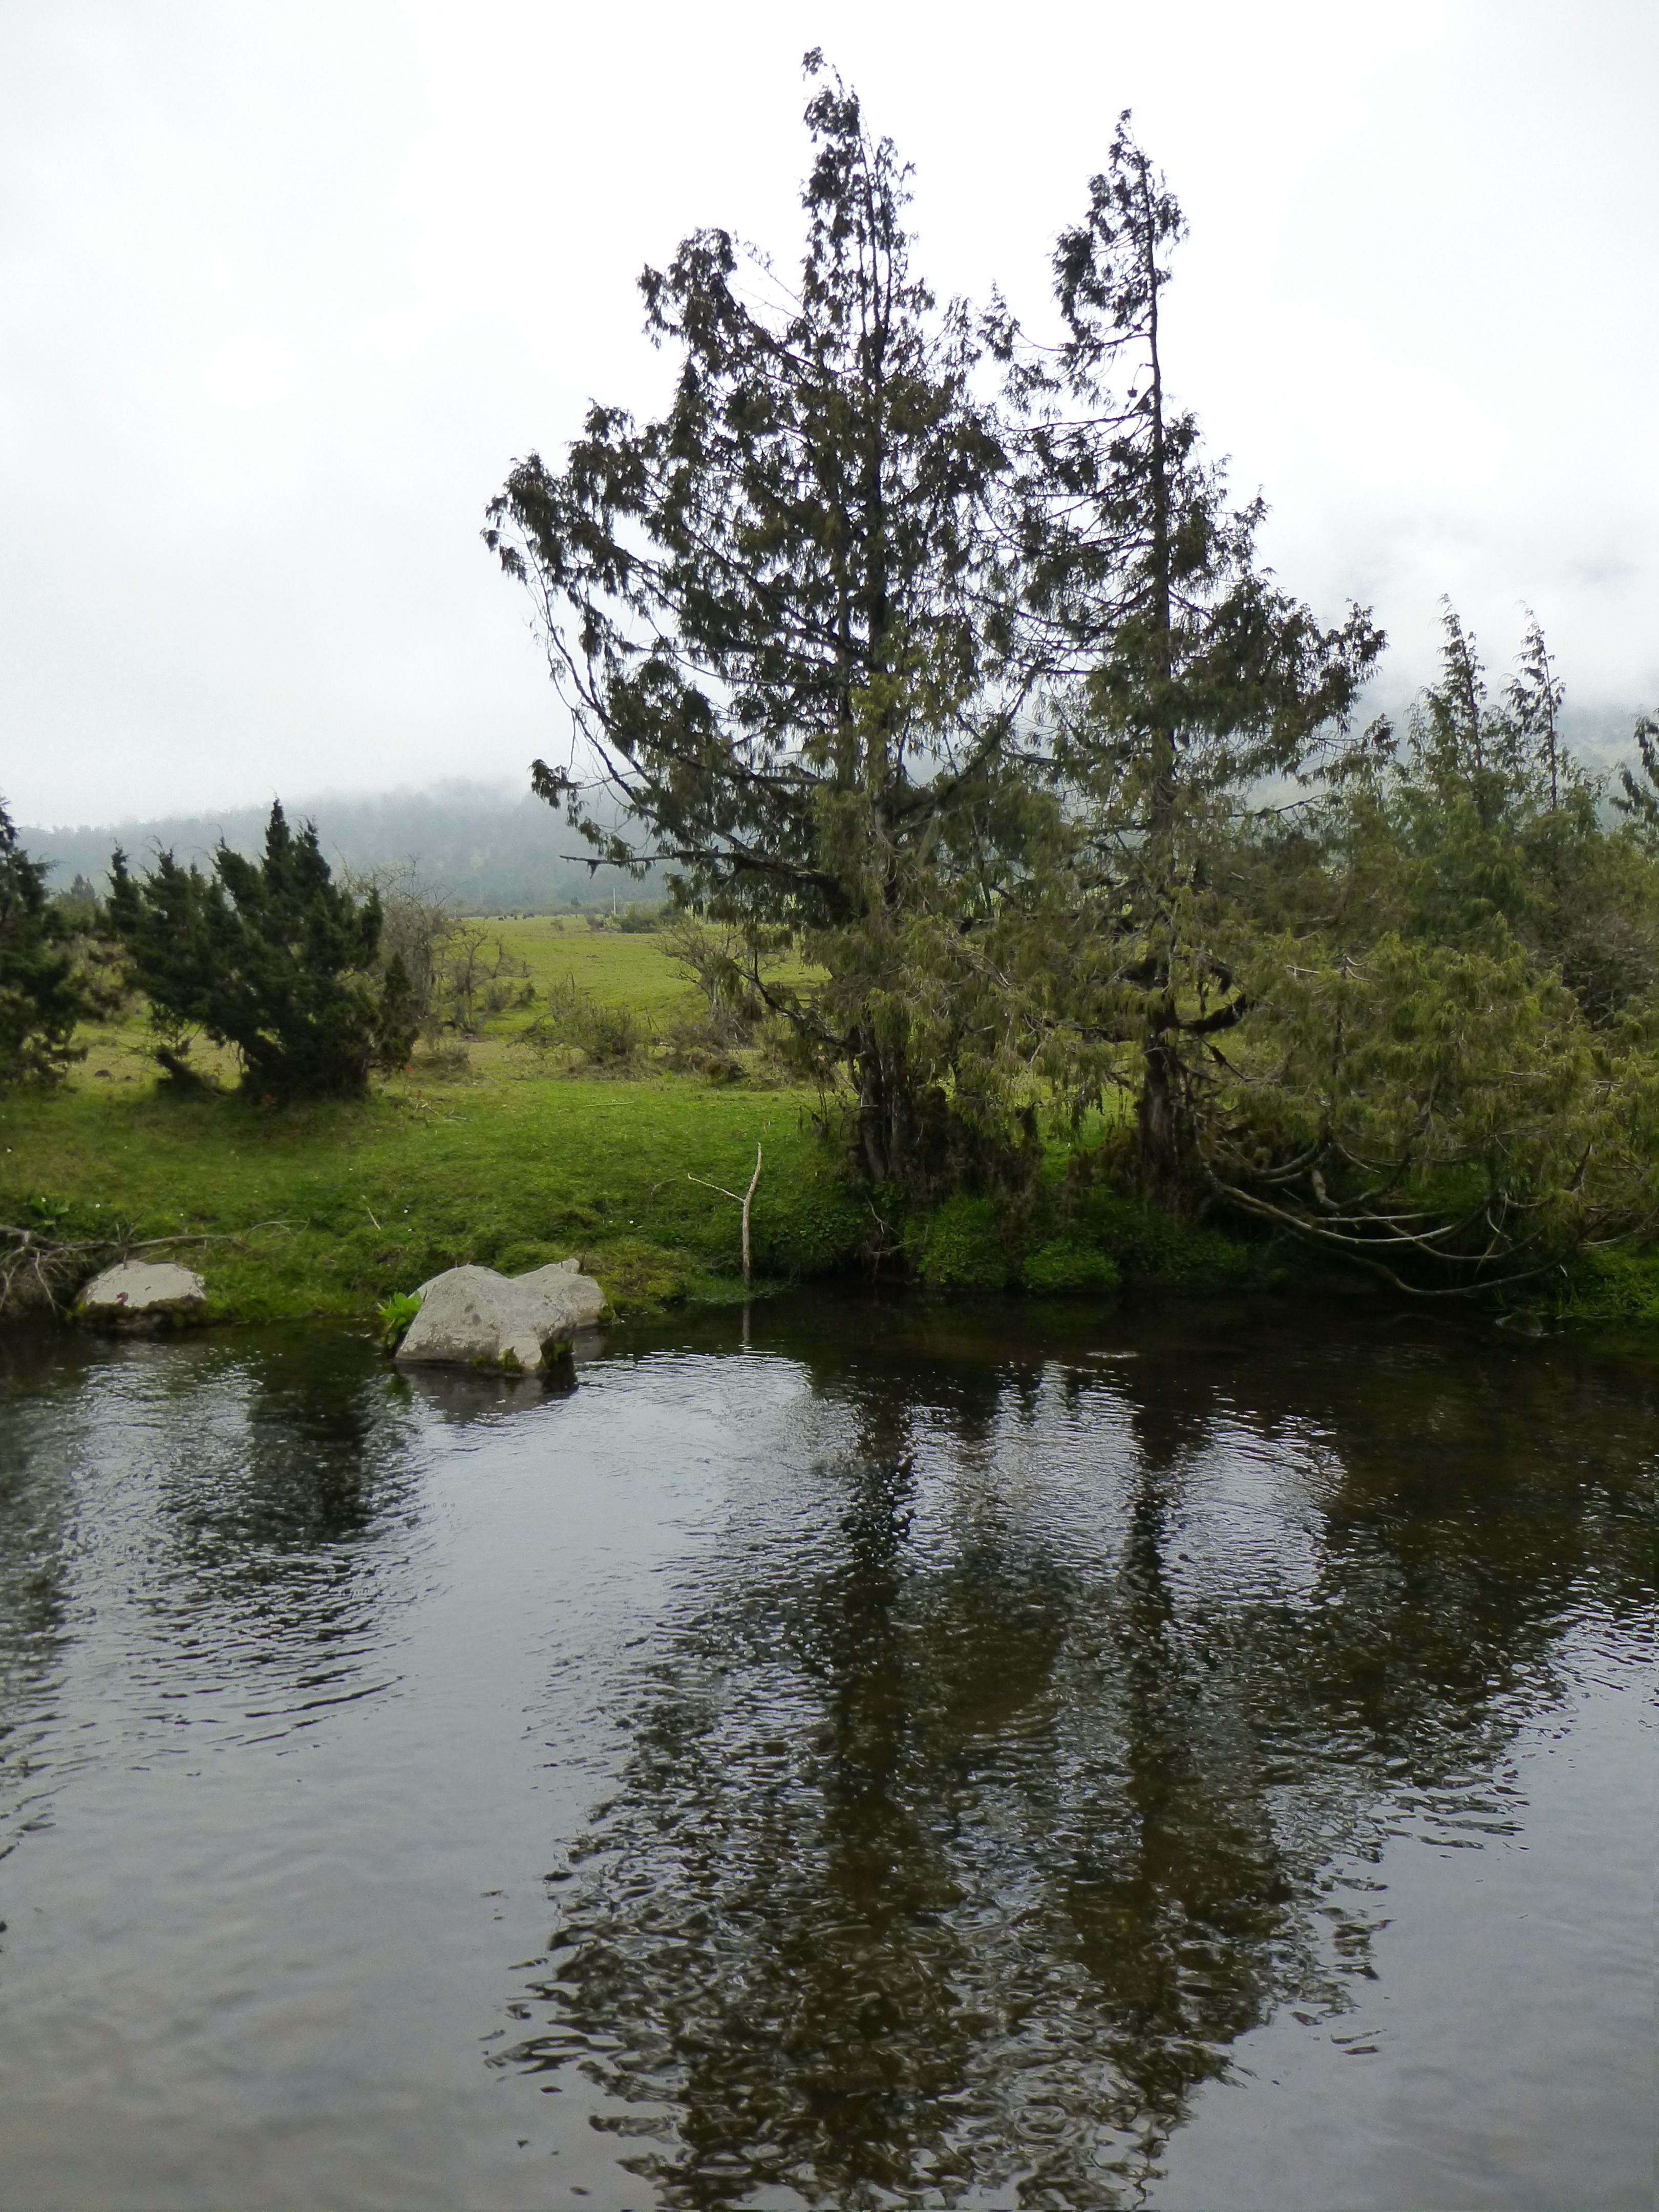
tree, water, nature, outdoor, creek, marsh, swamp, wilderness, plant, mist, meadow, countryside, lake, view, wet, river, valley, land, pond, wild, environment, stream, brook, rural, spring, flow, reflection, flowing, splash, scenic, peaceful, scenery, reservoir, tourism, waterway, body of water, ecology, outdoors, wetland, bog, habitat, loch, ecosystem, bhutan, natural environment, woody plant, gogona valley